Brad Boles

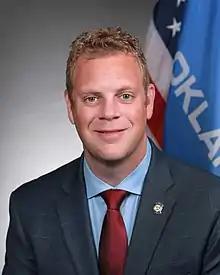

Brad Boles (born October 16, 1983) is an American politician who has served in the Oklahoma House of Representatives from the 51st district since 2018.